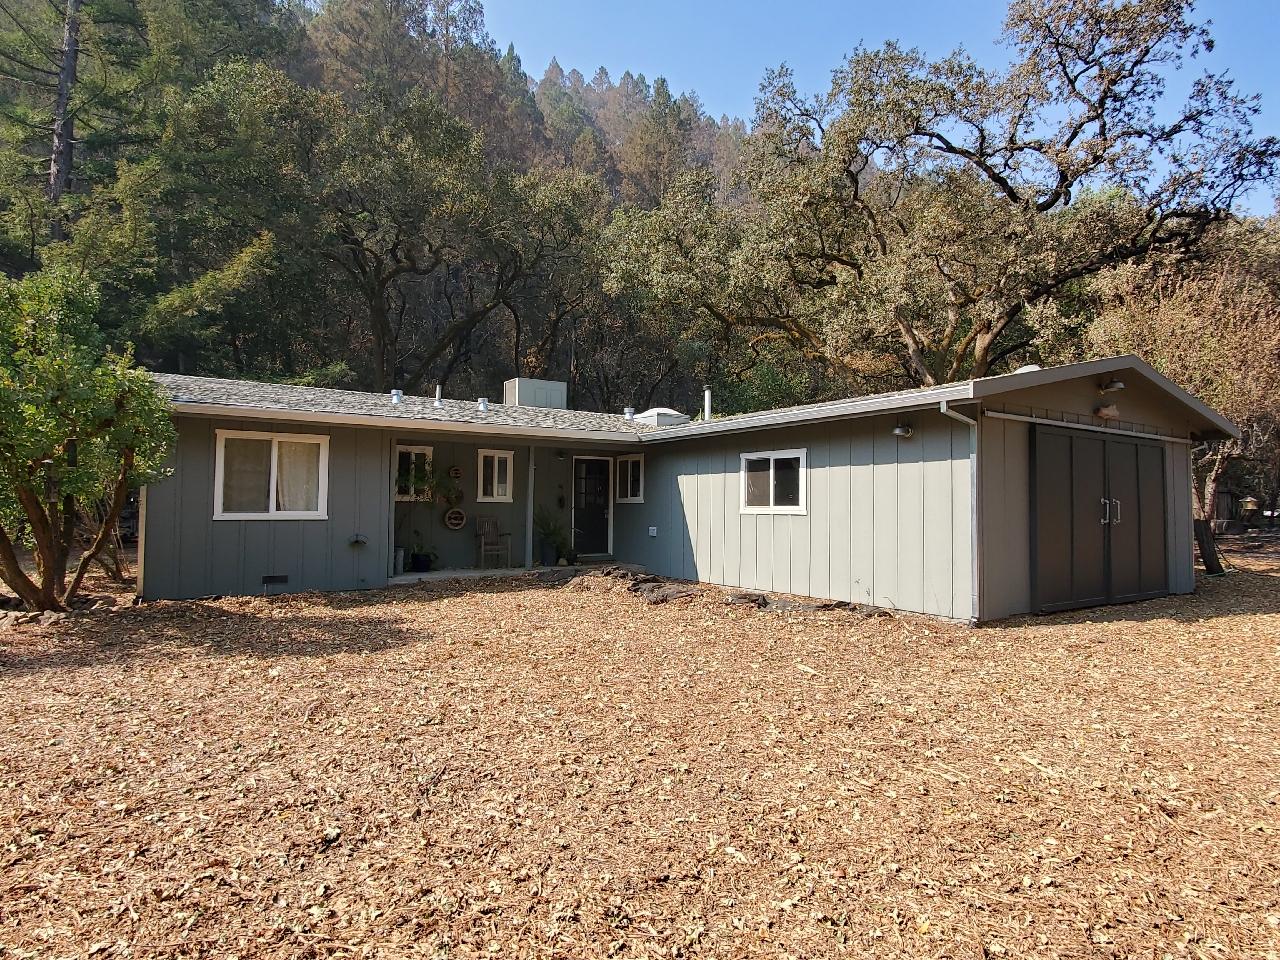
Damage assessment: no_damage